Piscina delle Rose

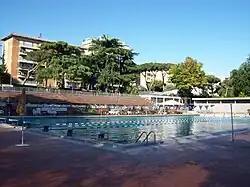
The Roses' Swimming Pool in 2011

The Piscina delle Rose is a sports venue located in Rome, Italy. It hosted the preliminaries for the water polo events at the 1960 Summer Olympics.